Sauganash Historic District

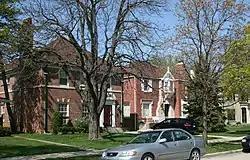
Forest Glen Avenue north from Hiawatha Avenue

The Sauganash Historic District is a historic district which includes the Sauganash Park development, in the Forest Glen, Chicago neighborhood of North Side, Chicago, Illinois.